Malthusianism

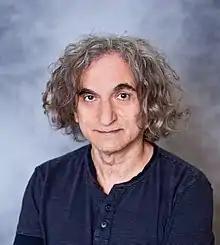
Oded Galor

The modern formulation of the Malthusian theory was developed by Quamrul Ashraf and Oded Galor. Their theoretical structure suggests that as long as higher income has a positive effect on reproductive success, and land is a limiting factor in resource production, then technological progress has only a temporary effect on income per capita (per person). While in the short run technological progress increases income per capita, resource abundance created by technological progress would enable population growth, and would eventually bring the per capita income back to its original long-run level.